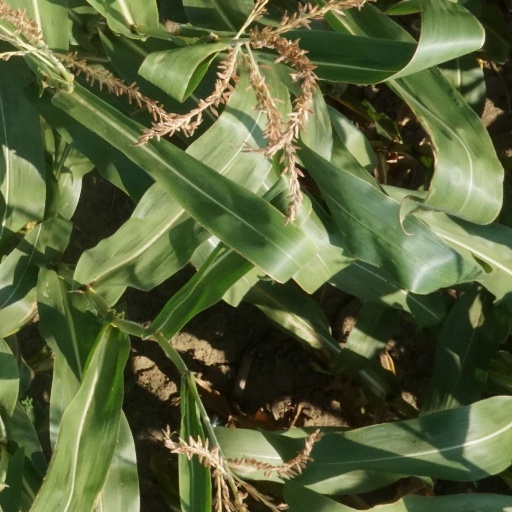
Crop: maize; corn